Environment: lab
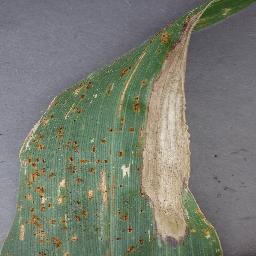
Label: gray_leaf_spot